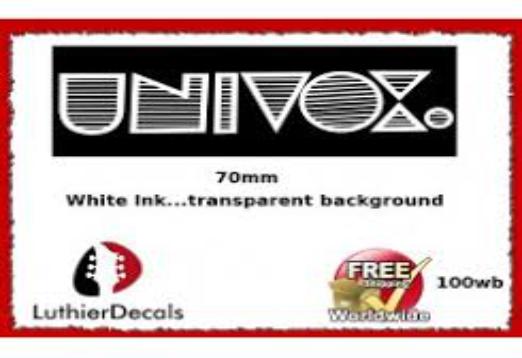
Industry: Electronic